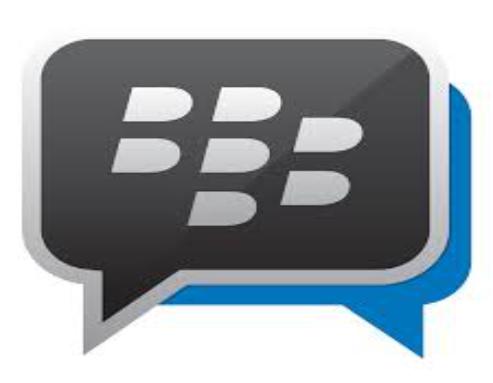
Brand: BlackBerry
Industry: Electronic